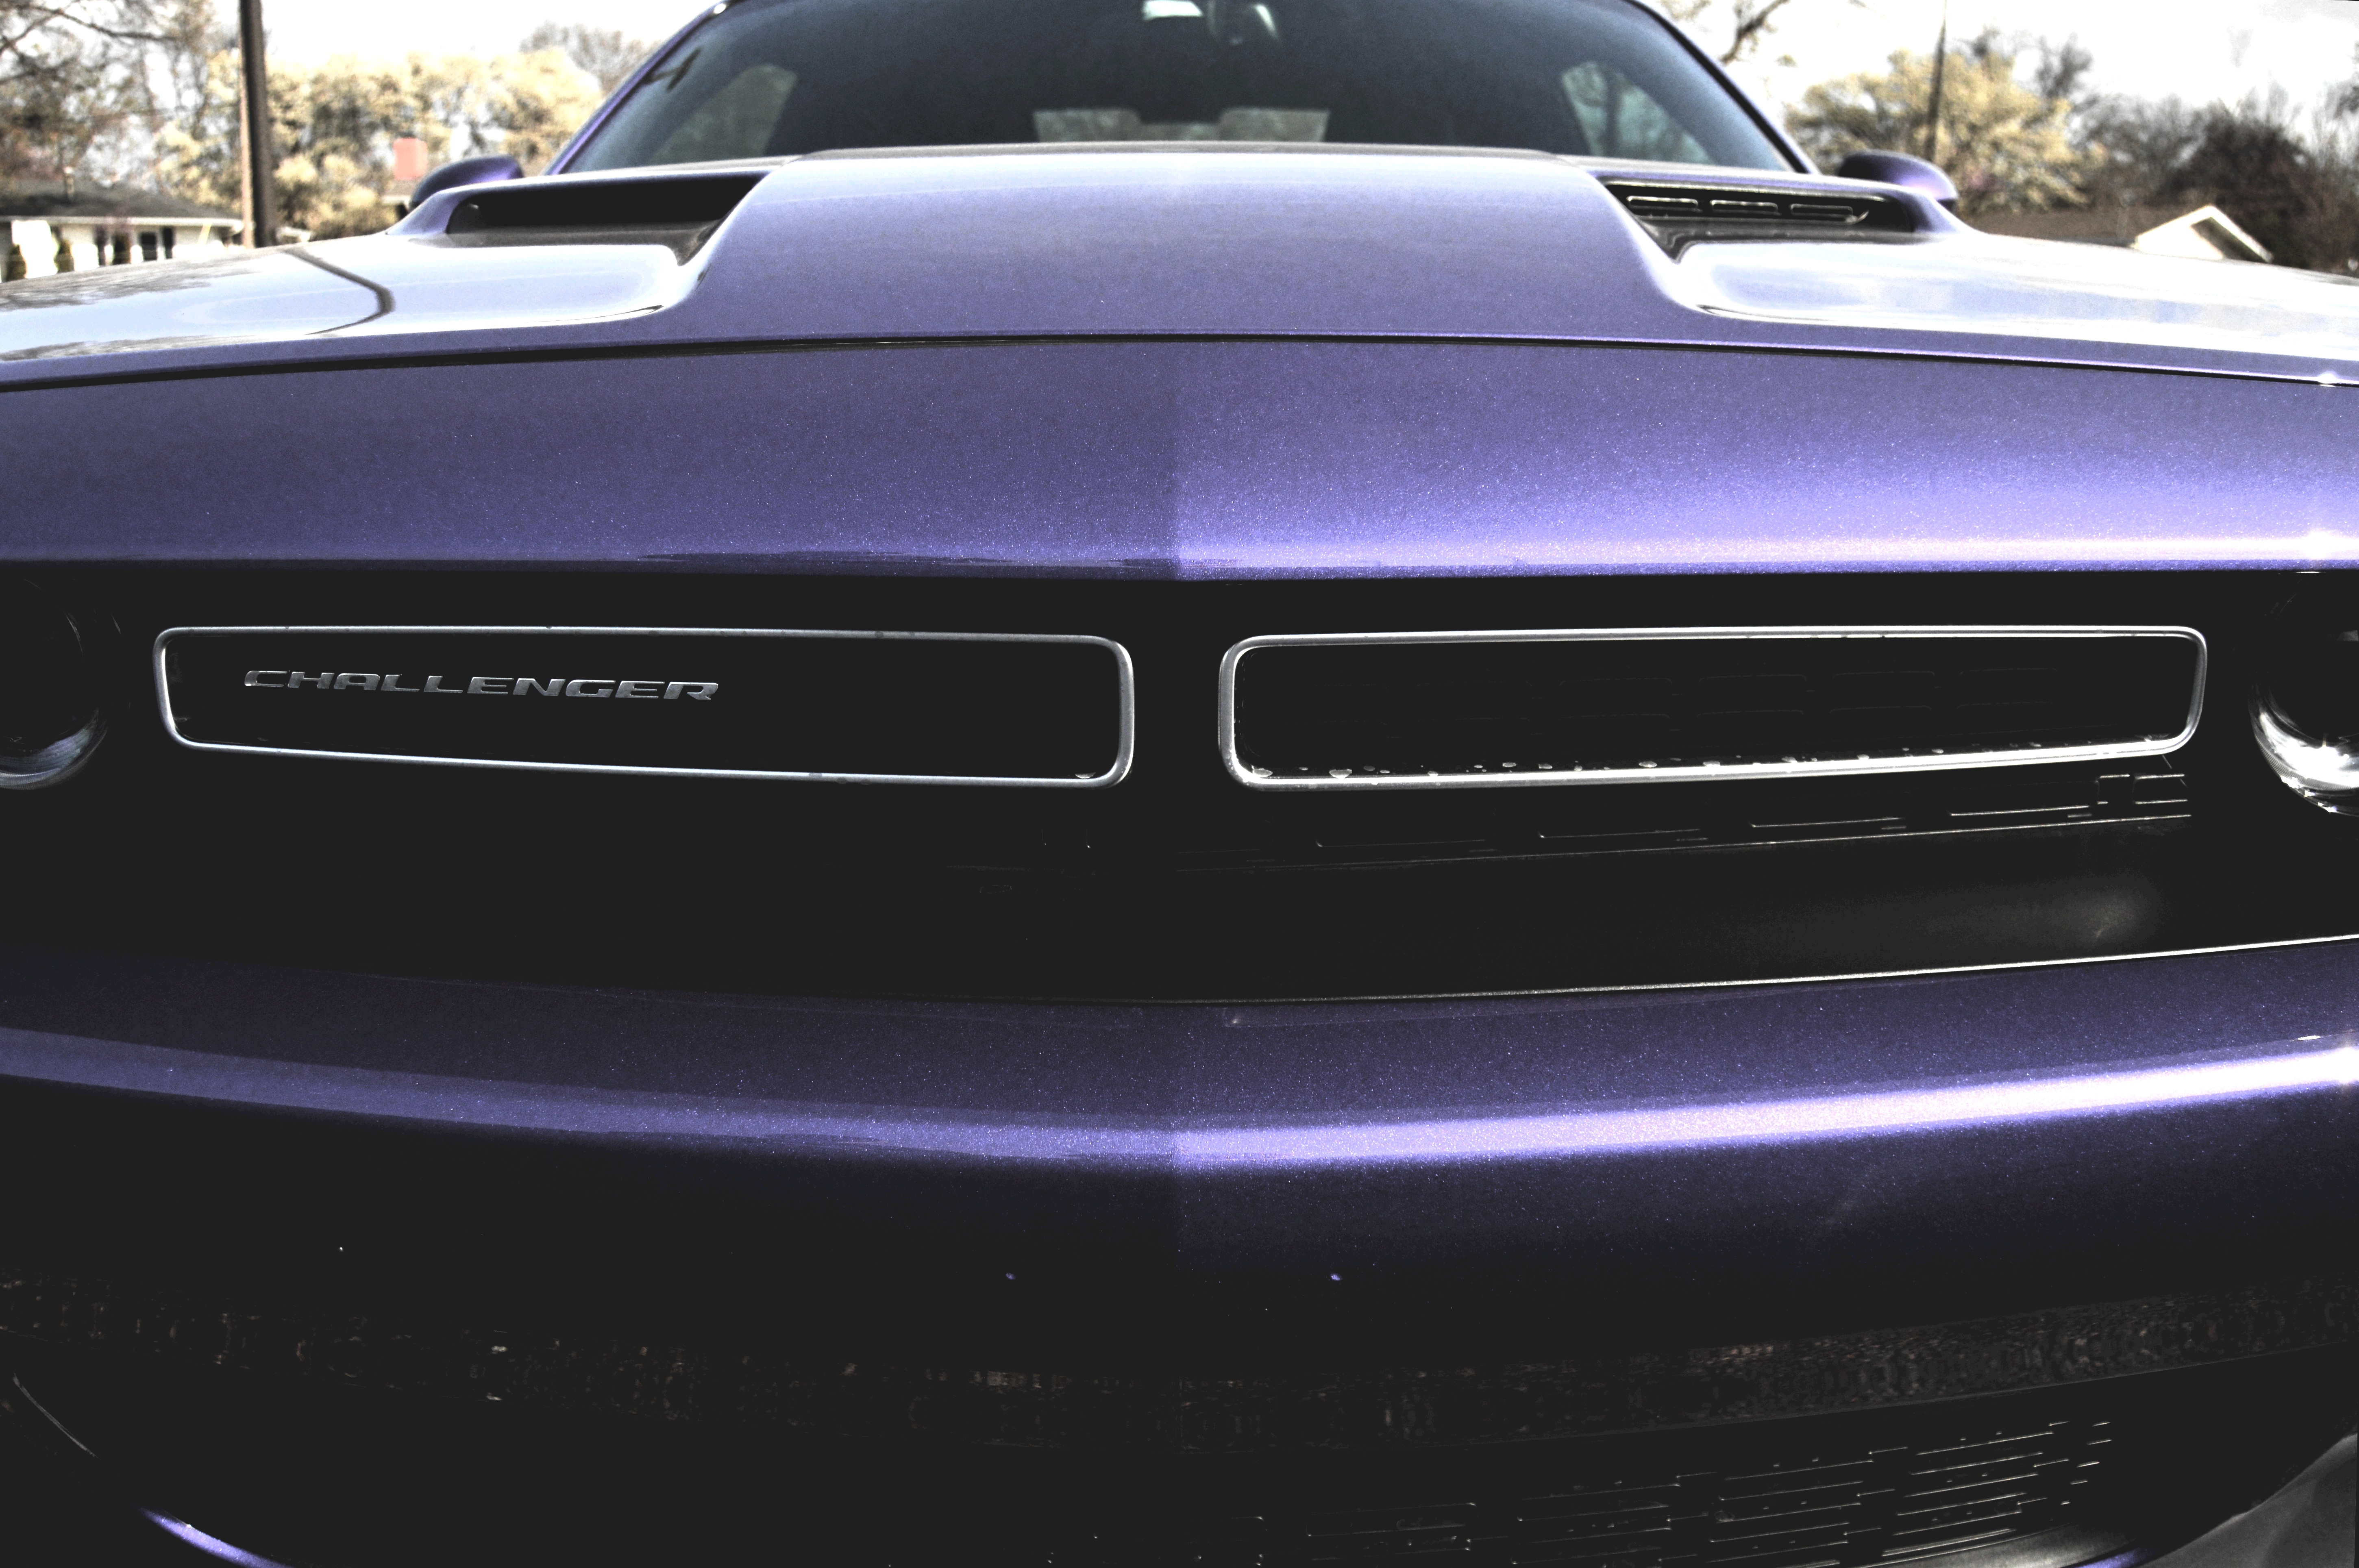
car, wheel, vehicle, grille, bumper, muscle car, rim, land vehicle, automobile make, automotive exterior, automotive design, luxury vehicle, stock car racing